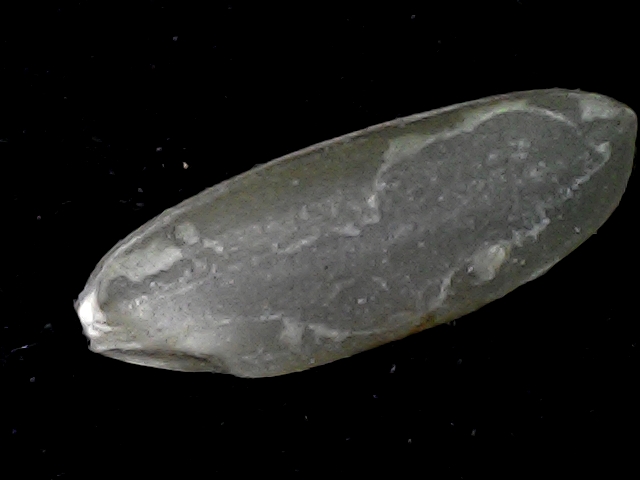
Rice variety: BD72